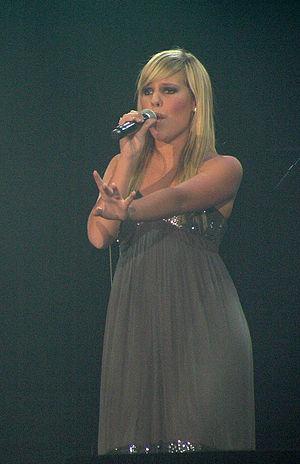
Eline De Munck, née le 22 janvier 1988 à Beveren, est une actrice belge flamande, chanteuse et présentatrice.